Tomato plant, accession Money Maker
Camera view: tilt-top (135 deg); turntable rotation: 240 degrees
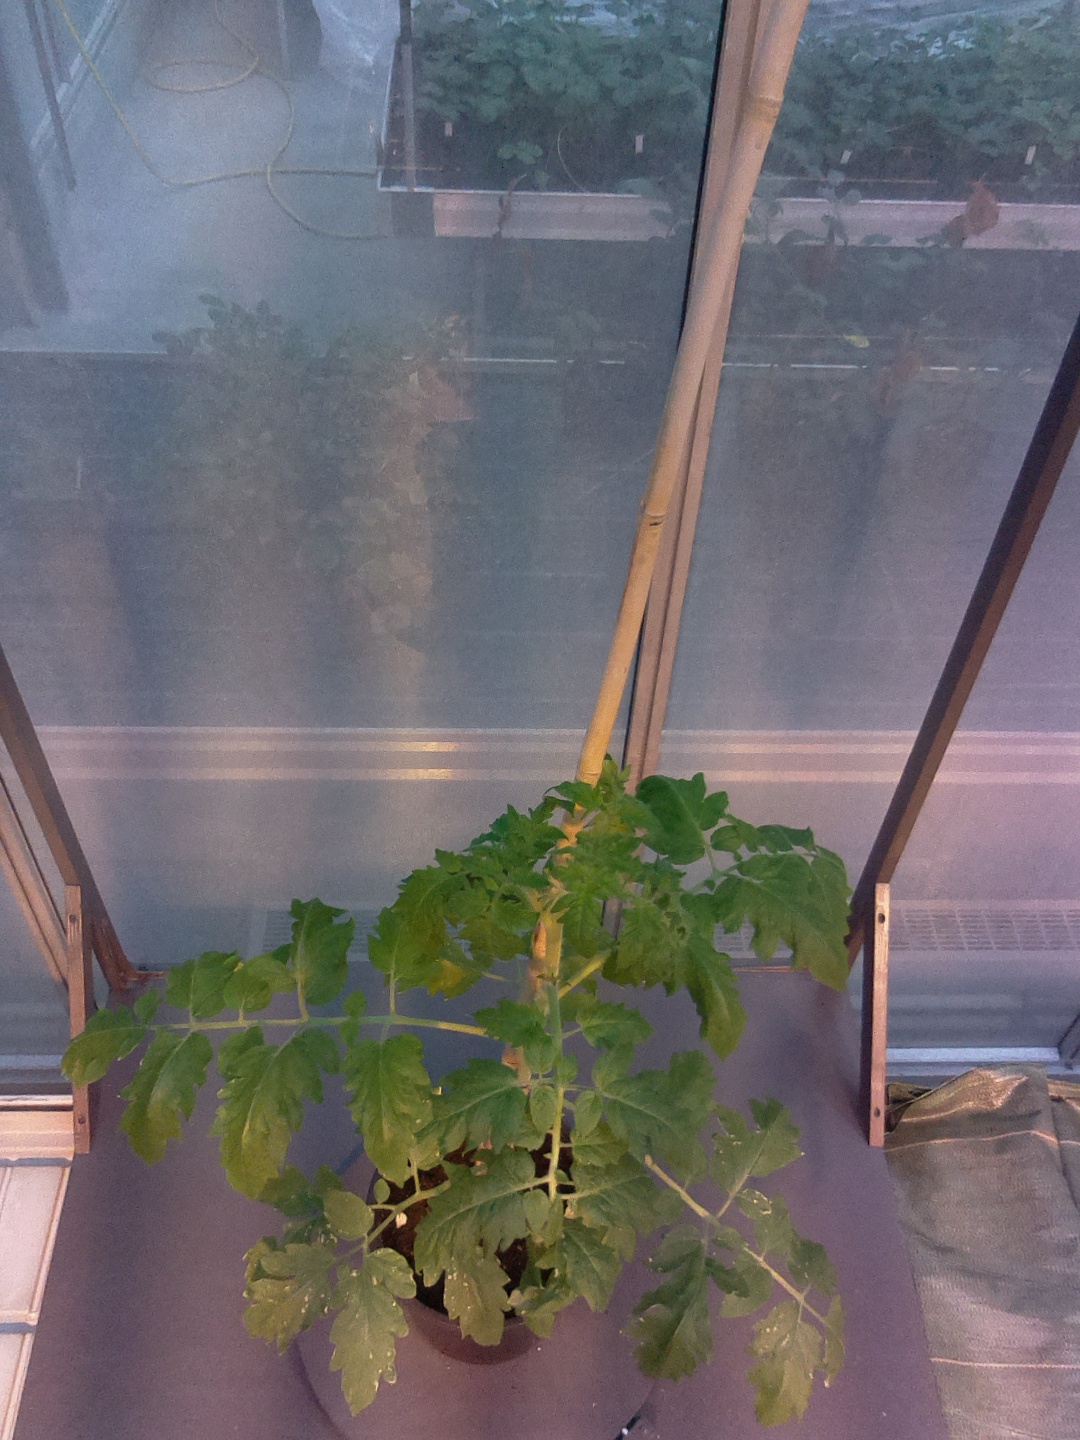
BBCH growth stage 21: 10%-20% Side shoots formed